Australian rules football in South Africa

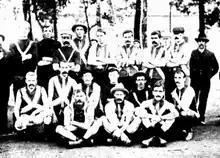
Pretoria Football Club in 1903

The Durban Football Club appears to have been incorporated prior to 1900 but well established in 1900 though few records exist and there is no mention of a local competition in the city.